Chest pain in children

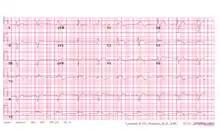
Brugada syndrome

Preliminary "red flags" are identified that are more likely to suggest chest pain associated with heart. These are: